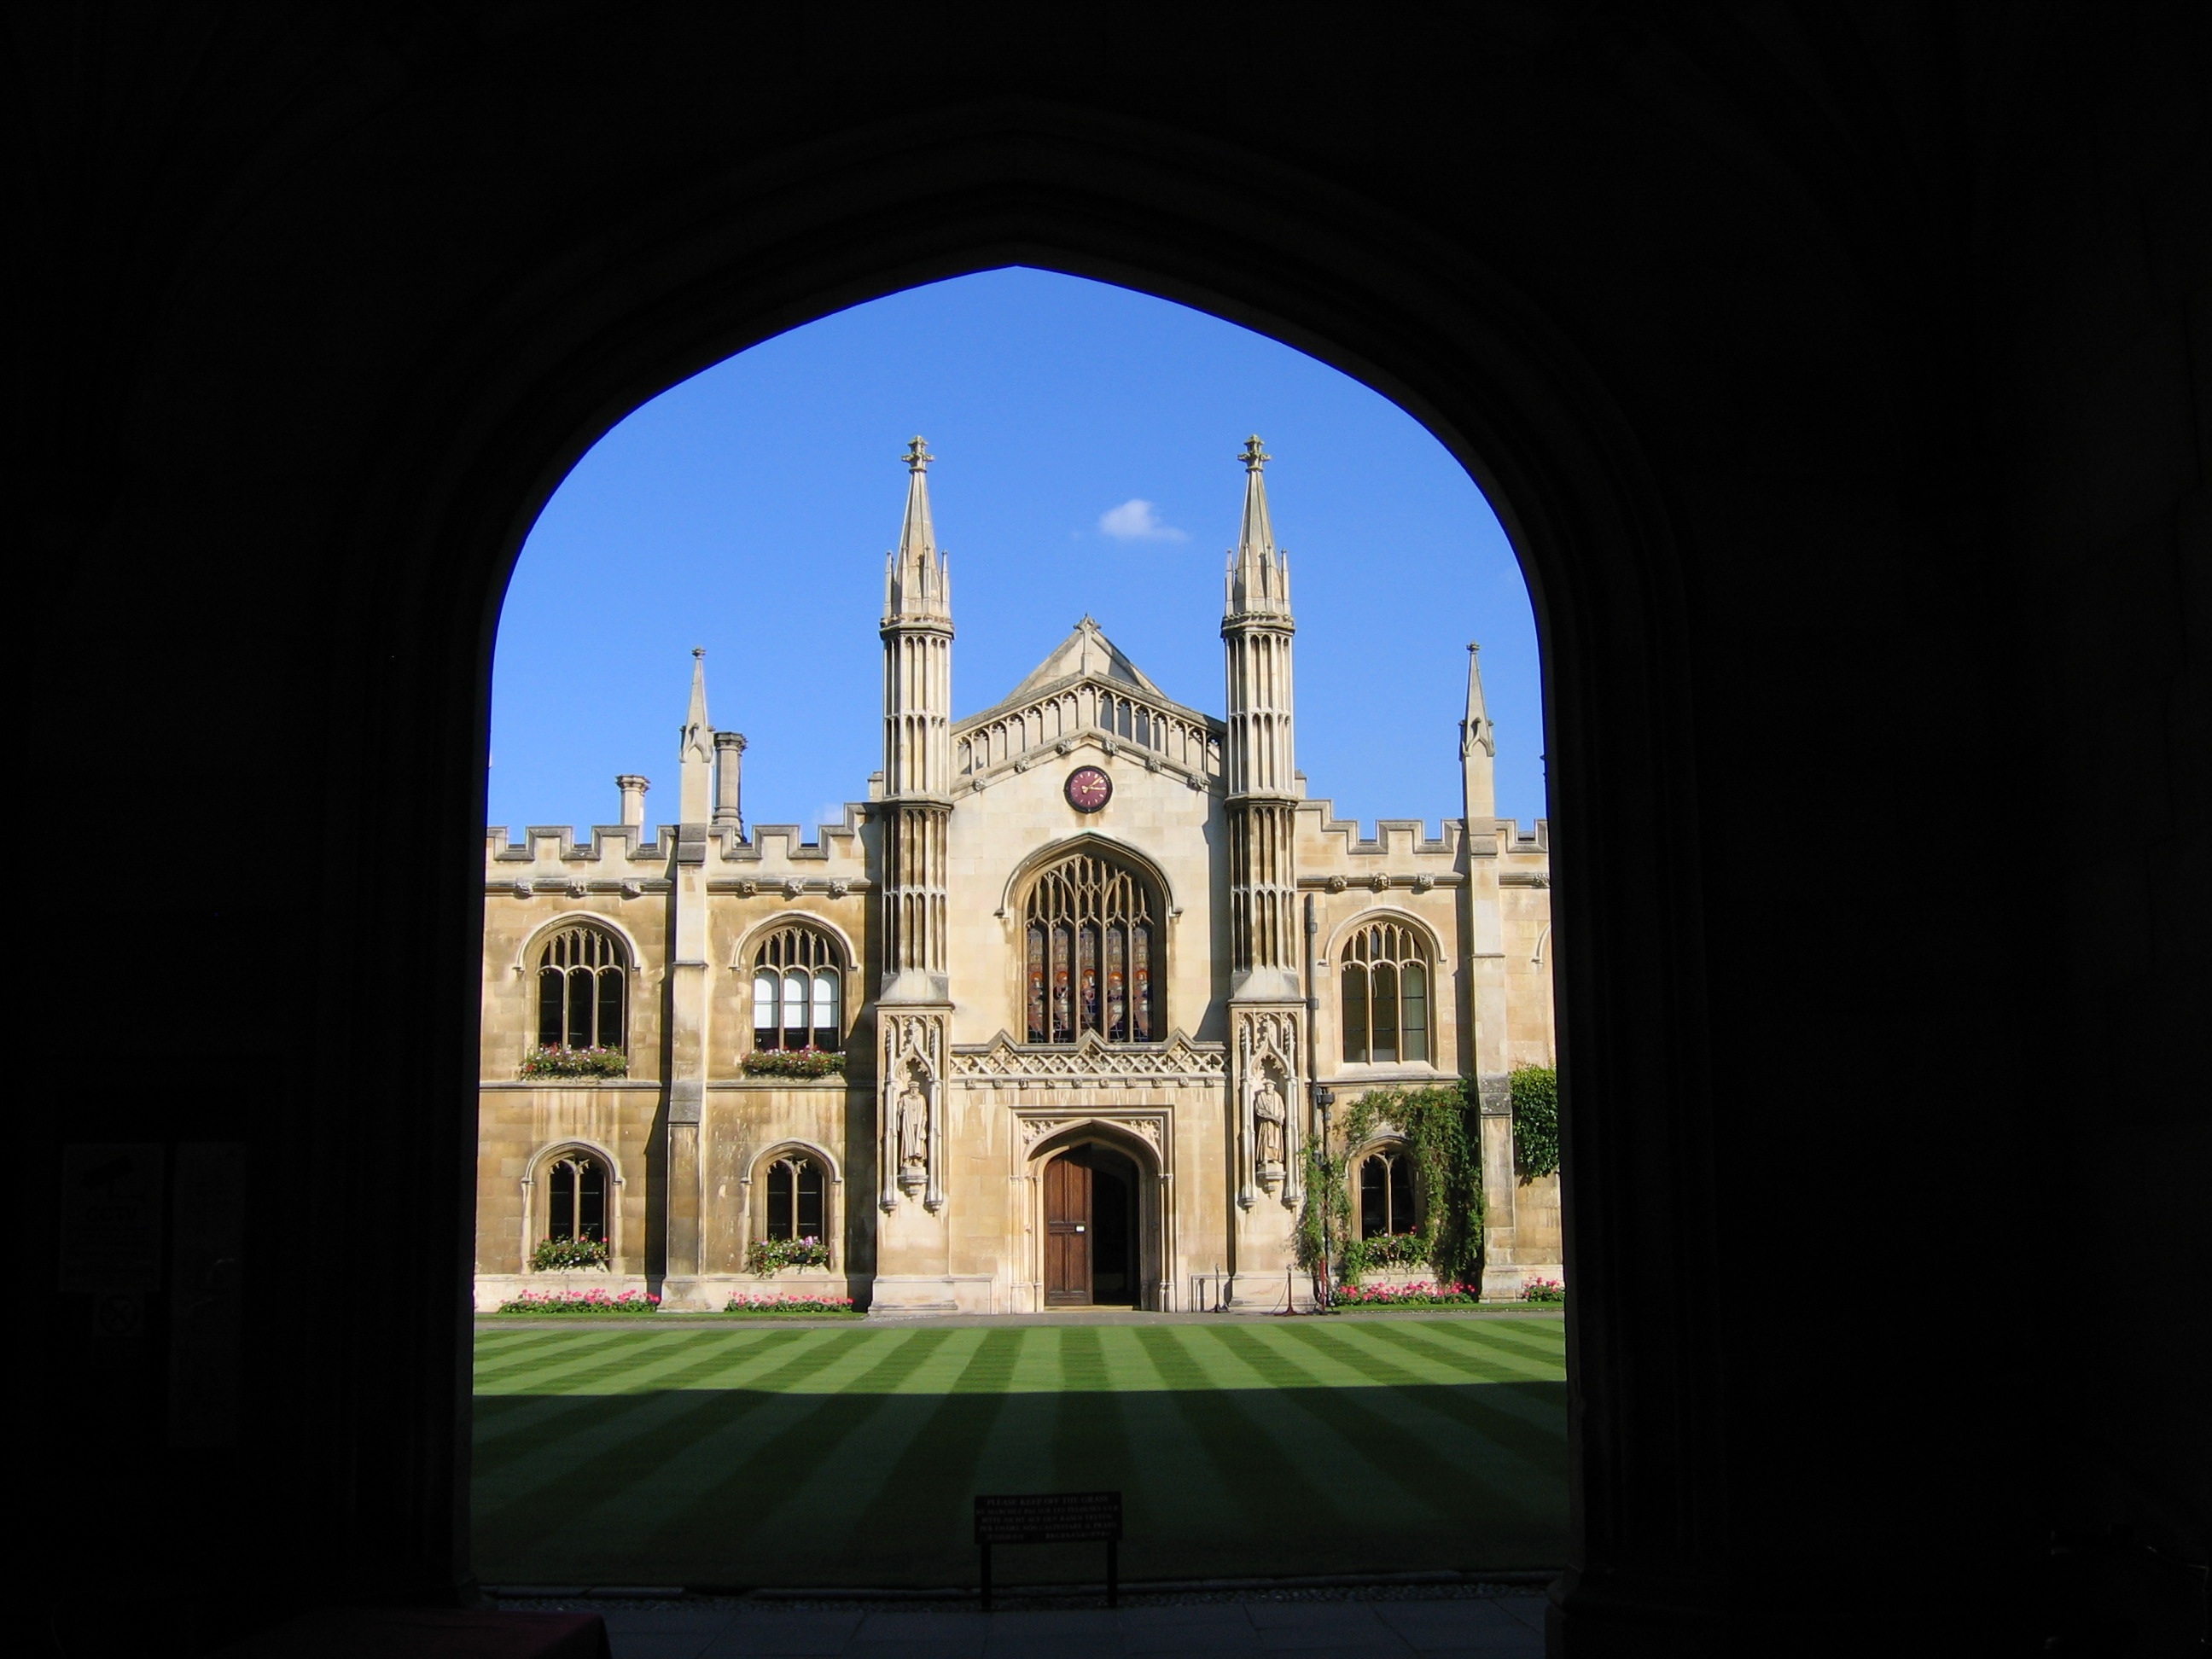
architecture, lawn, building, church, cathedral, chapel, place of worship, turf, england, monastery, school, united kingdom, ancient stone